Cold urticaria

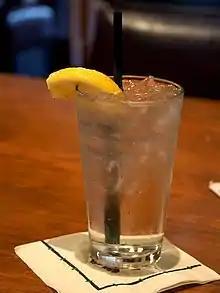
Drinking cold beverages can trigger hives in people with cold urticaria.

Cold foods and drinks: Eating or drinking cold or cool substances such as ice cream or iced tea may result in a reaction inside the mouth and throat.